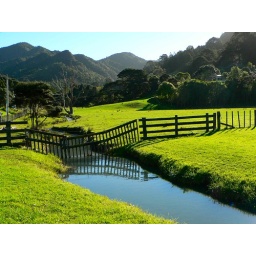
Farmland in Little Huia on the way to the west coast beach of Whatipu